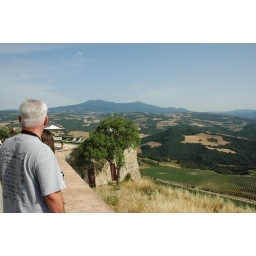
Jim looking over the castle walls